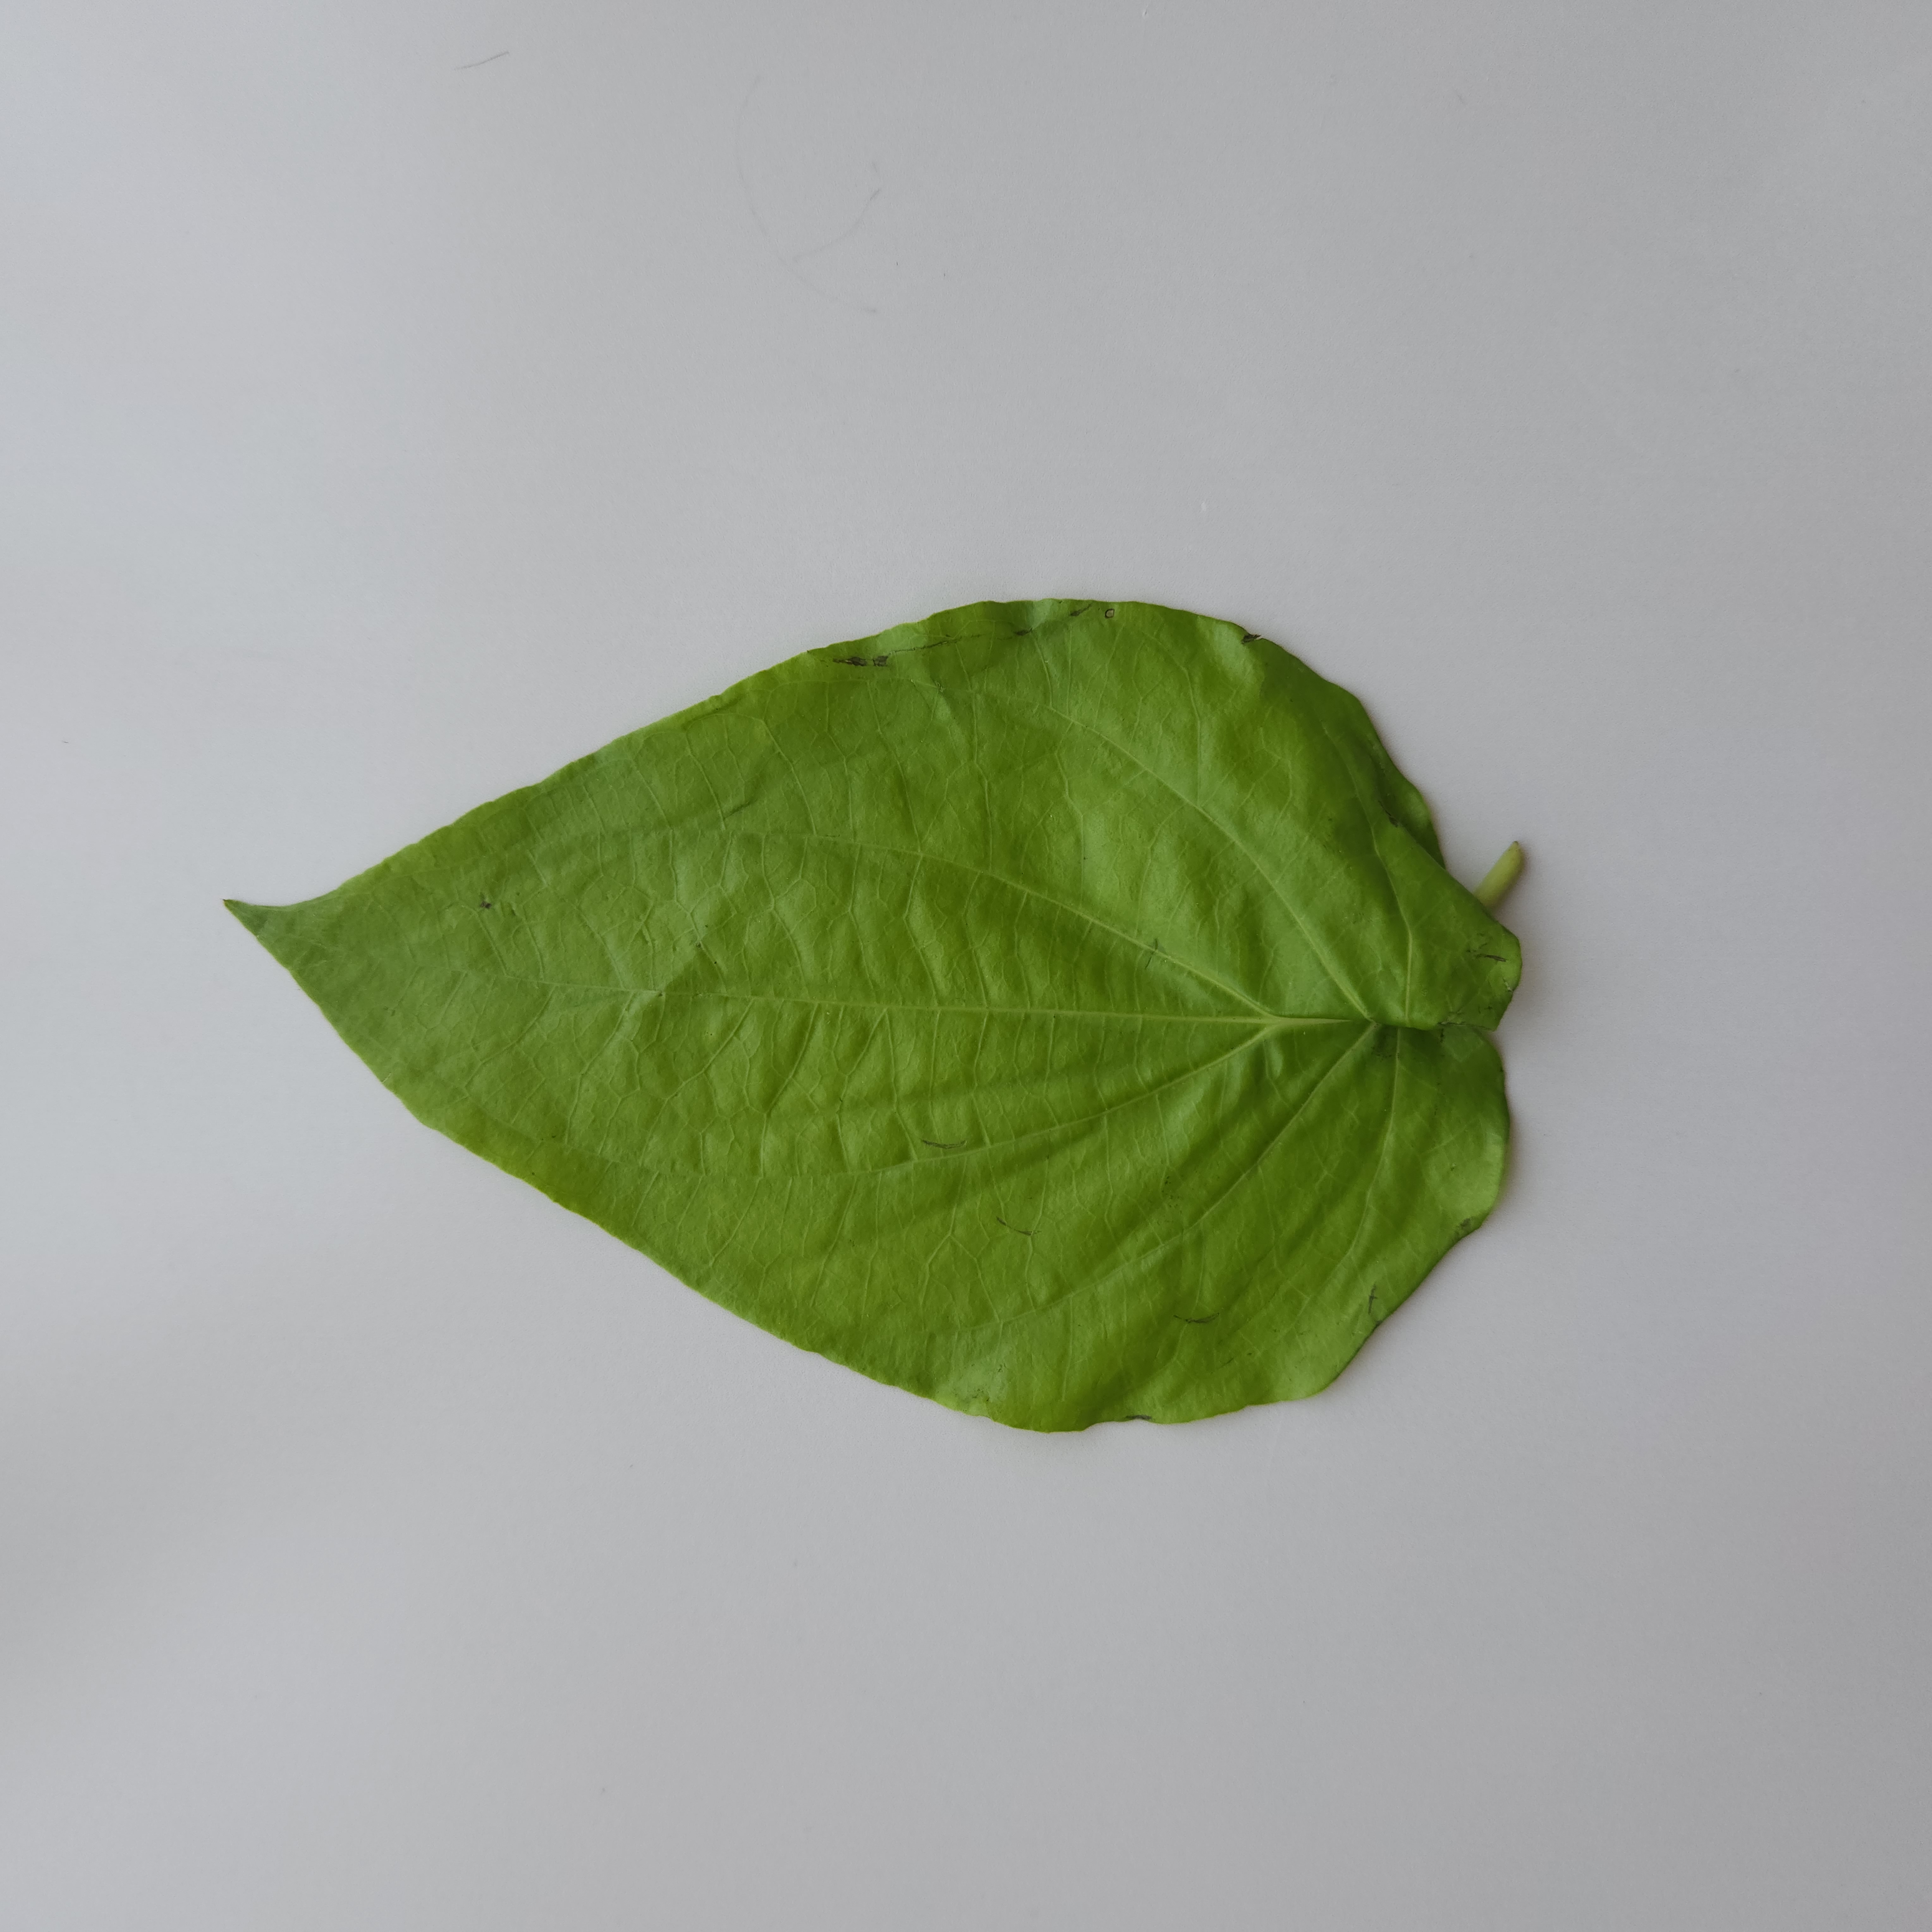
Label: Healthy